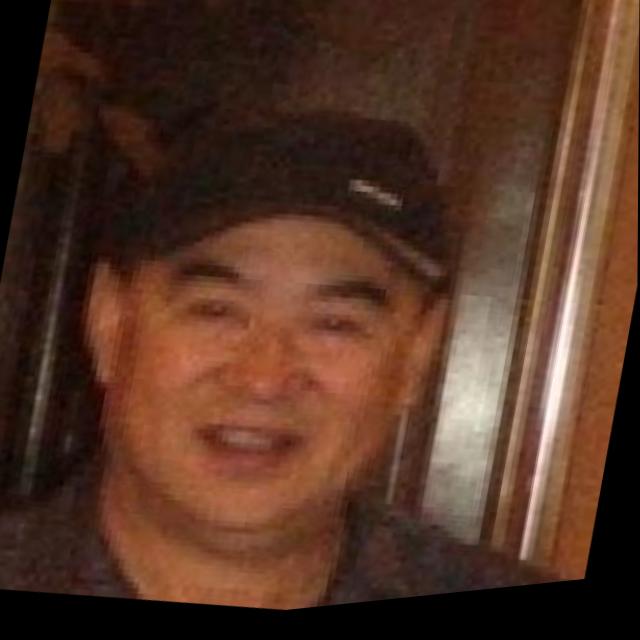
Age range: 45-64